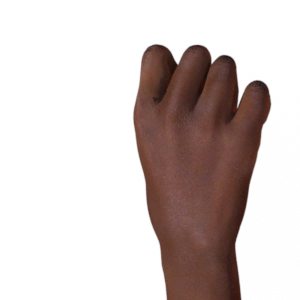
Label: rock